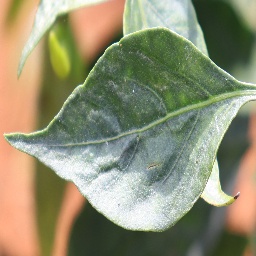
Label: healthy